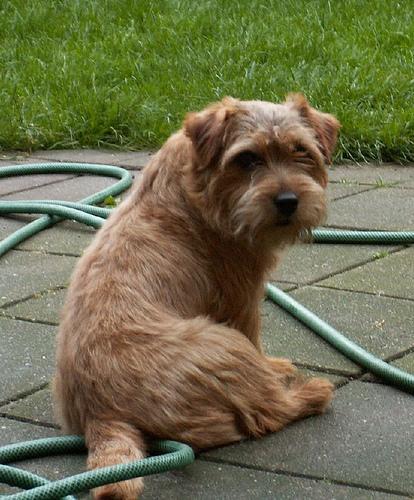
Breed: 203-n000027-Norfolk_terrier